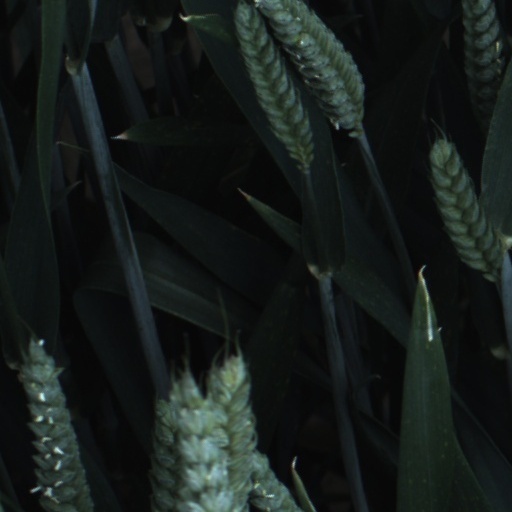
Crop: wheat